Pournami Raavil 3D

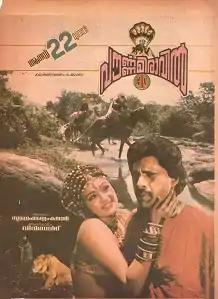
Theatrical release poster

Pournami Raavil is a 1985 Indian Malayalam-language fantasy film, directed by A. Vincent and produced by S. Kumar. The film stars Viji, Vijayendra Ghatge, Anuradha and Janardanan. The film's score was composed by Shankar–Ganesh. The film was dubbed in Tamil as "Kaattukulle Thiruvizha" and in Kannada as "Kaadinalli Jaatre". This was the second 3D film to be made in Malayalam.